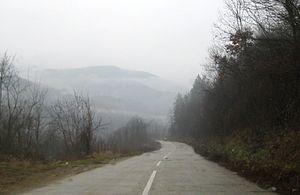
Dankoviće est un village de Serbie situé dans la municipalité de Kuršumlija, district de Toplica. Au recensement de 2011, il comptait 175 habitants.